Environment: real
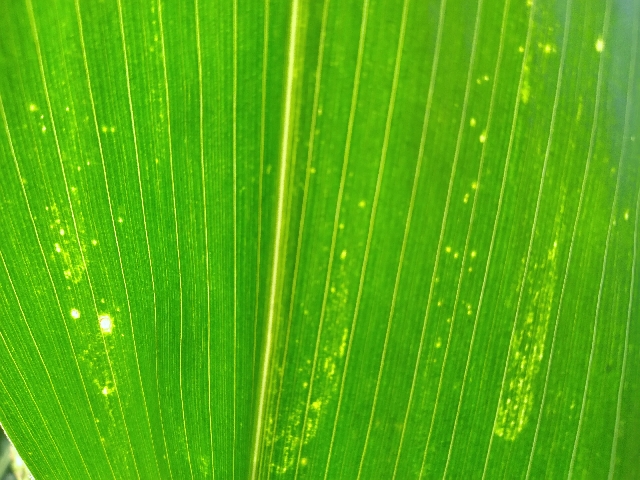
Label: lethal_necrosis